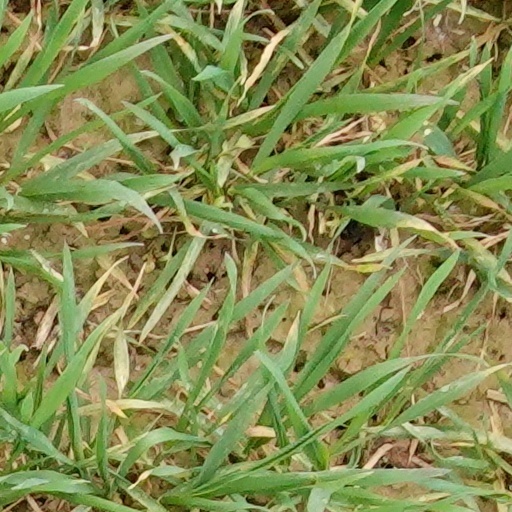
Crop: wheat